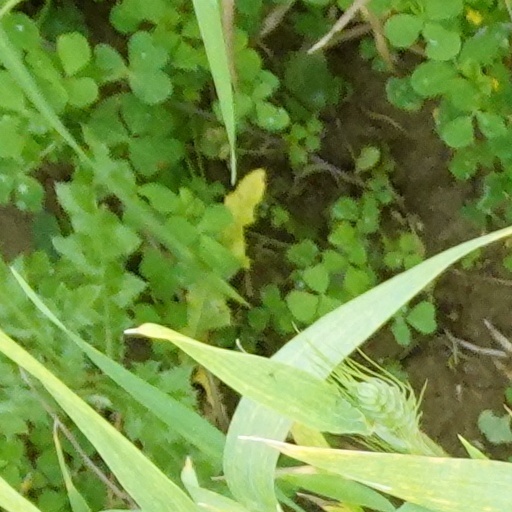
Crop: wheat